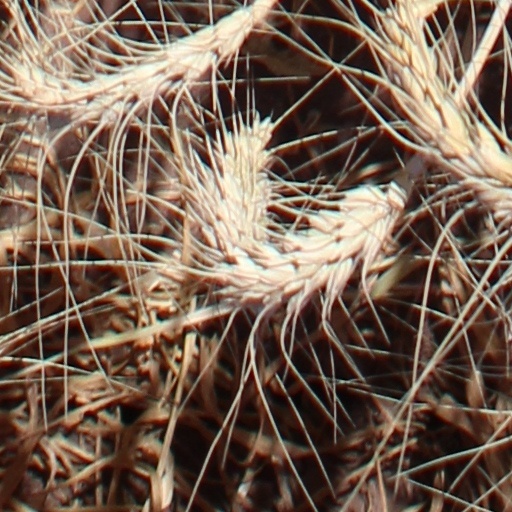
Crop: wheat